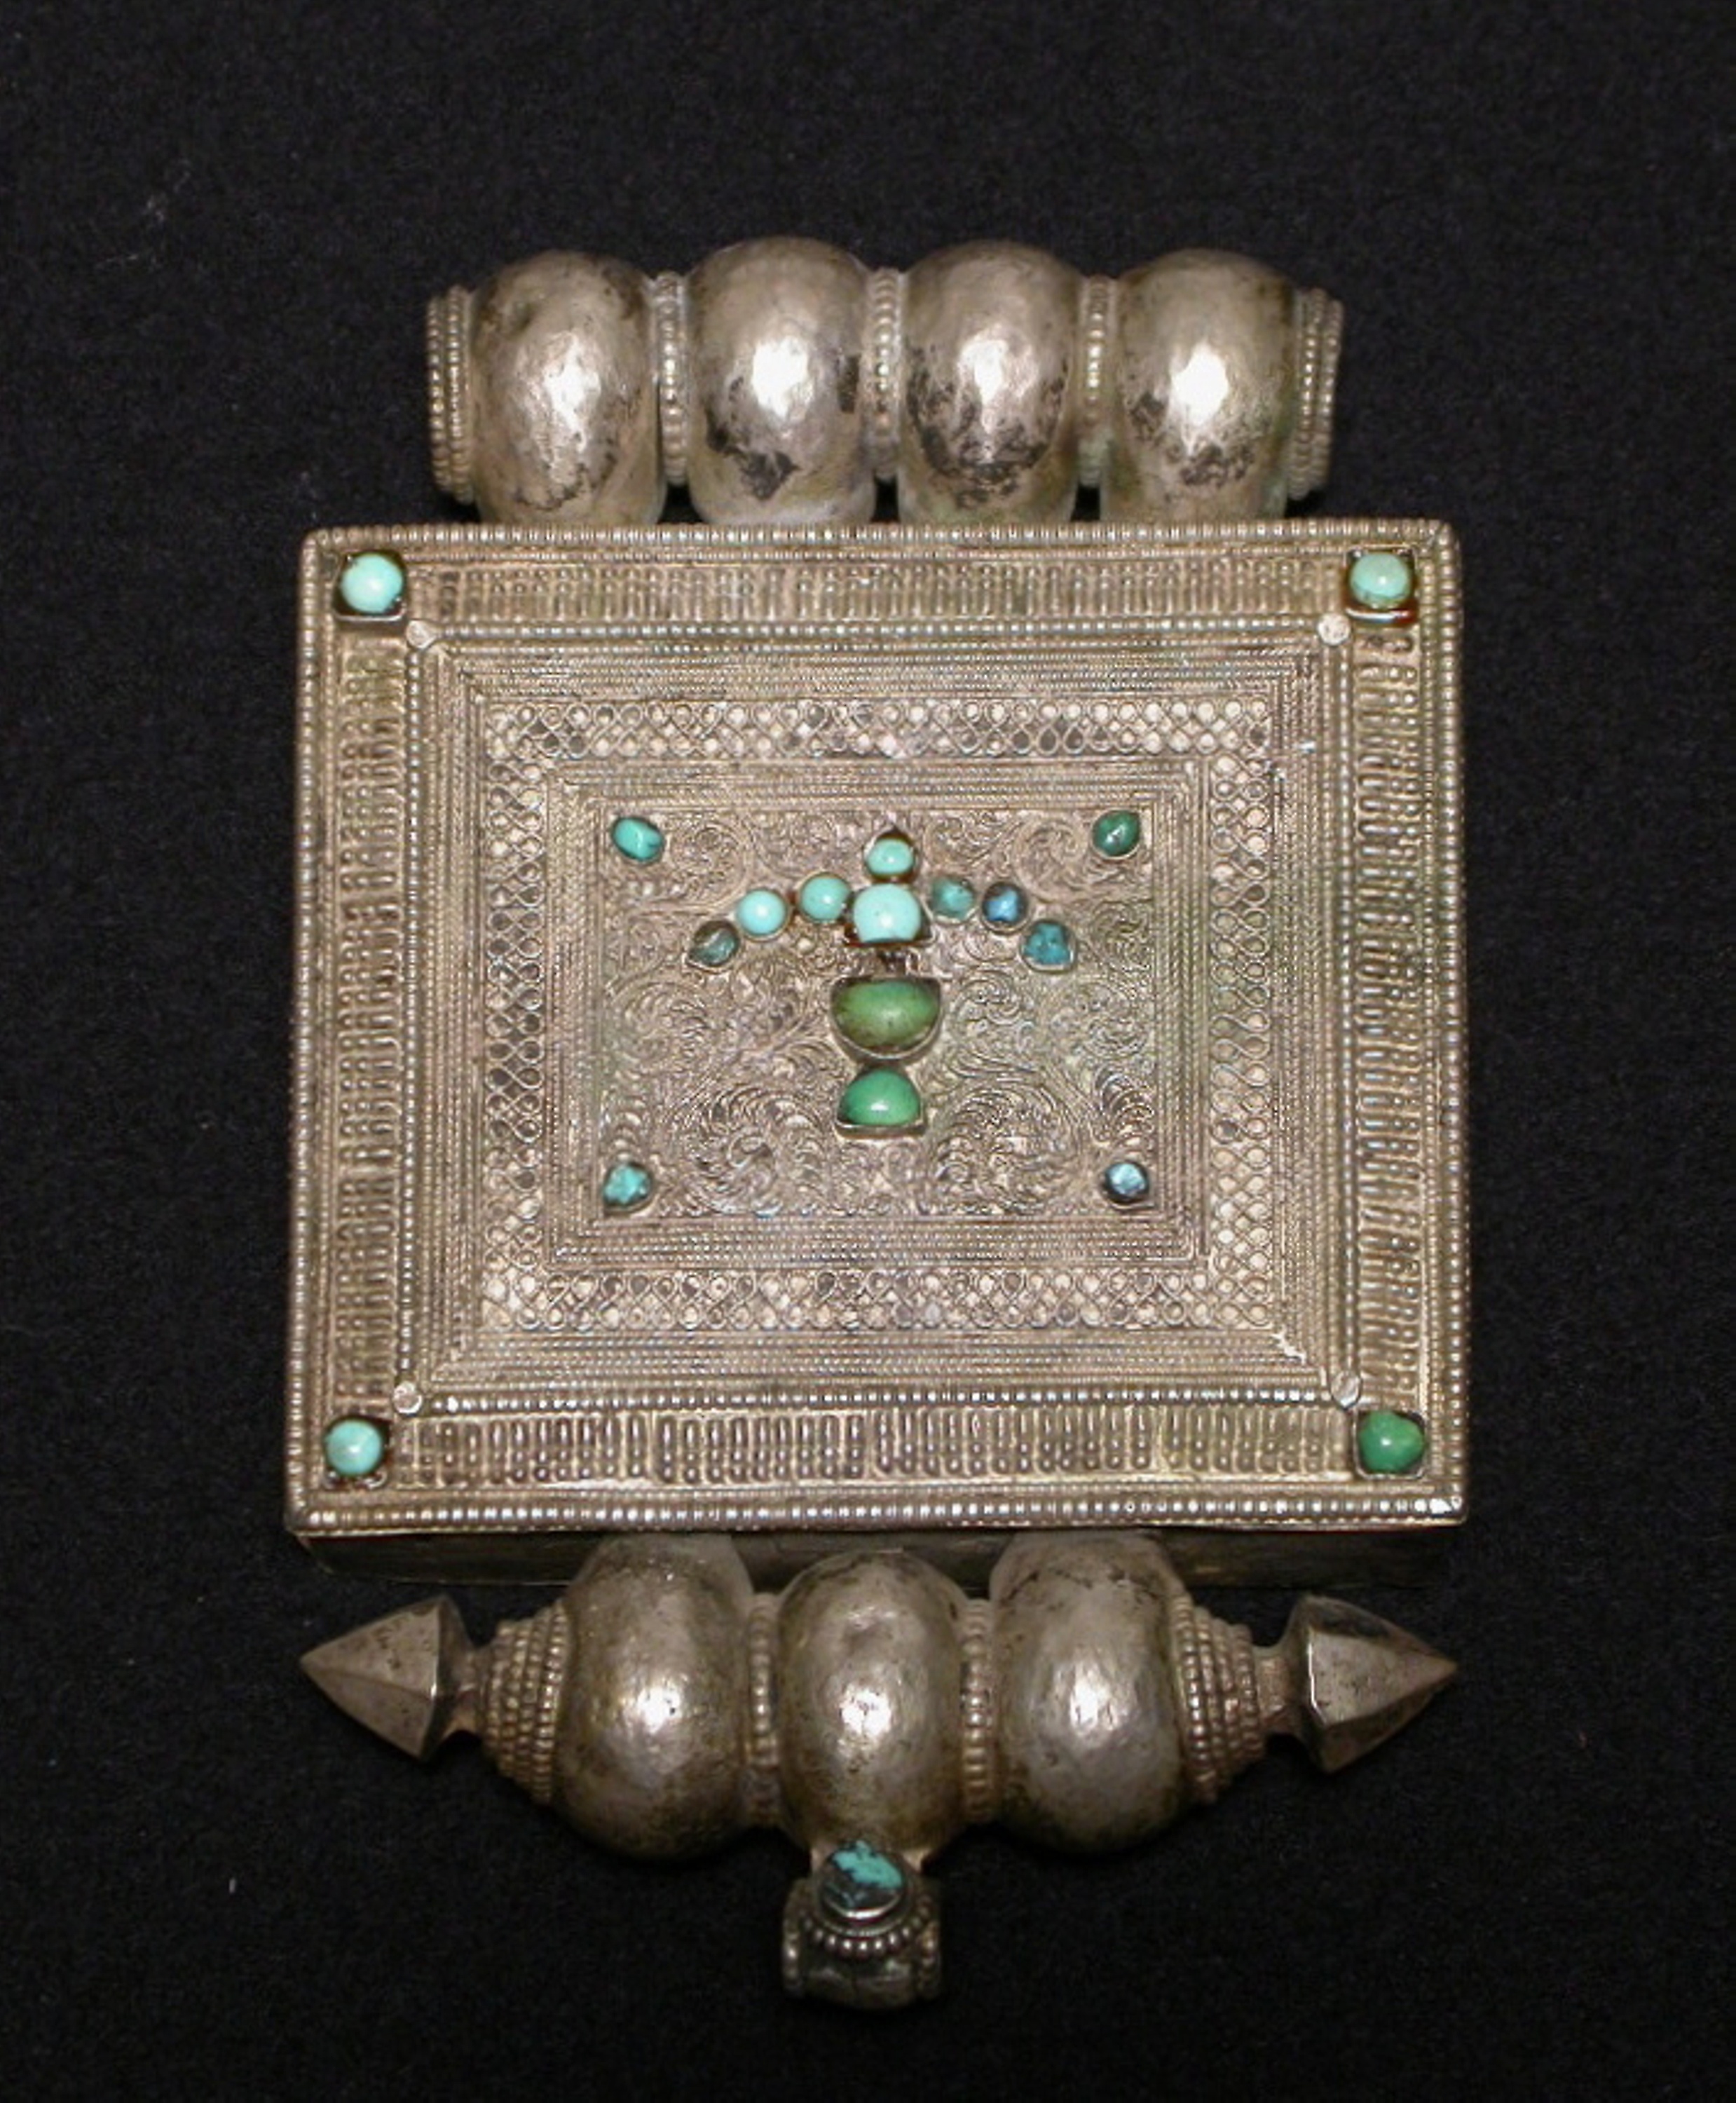
jewellery, fashion accessory, metal, pearl